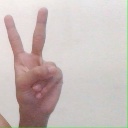
अक्षर: क